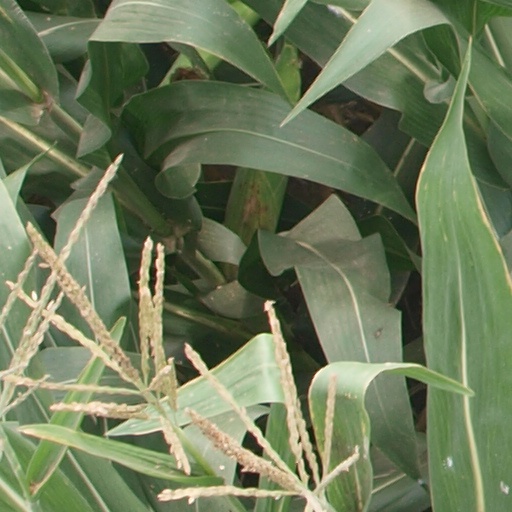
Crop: maize; corn